Kyle Anderson (basketball)

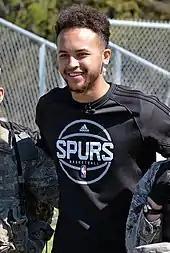
Anderson with the San Antonio Spurs in 2017

On April 16, 2014, Anderson announced that he would forgo his remaining collegiate eligibility and enter the 2014 NBA draft. While he disproved detractors who thought his style would not translate to success at the major college level, critics also said his lack of quickness would be an impediment in the NBA. Many teams projected him as a power forward, with some comparing him to Boris Diaw, a longtime NBA player with point forward skills who also plays at a leisurely pace.